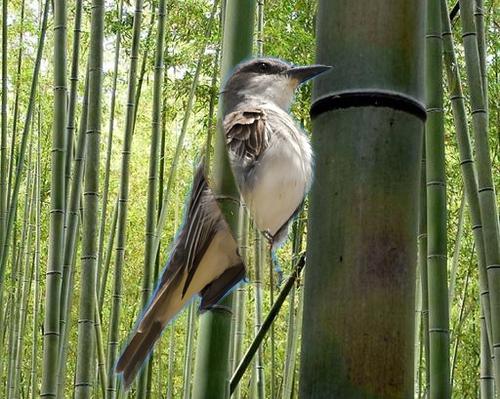
Bird species: Gray_Kingbird
Bird type: landbird
Background: land